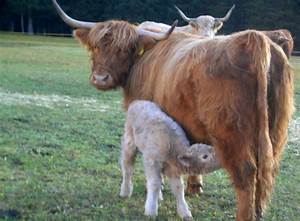
Label: cow